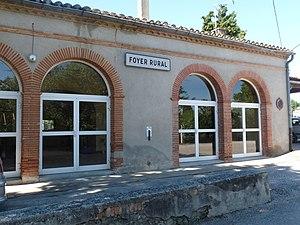
Salle des fêtes. Nogaret, Haute-Garonne, France
Nogaret est une commune française située dans le département de la Haute-Garonne, en région Occitanie.